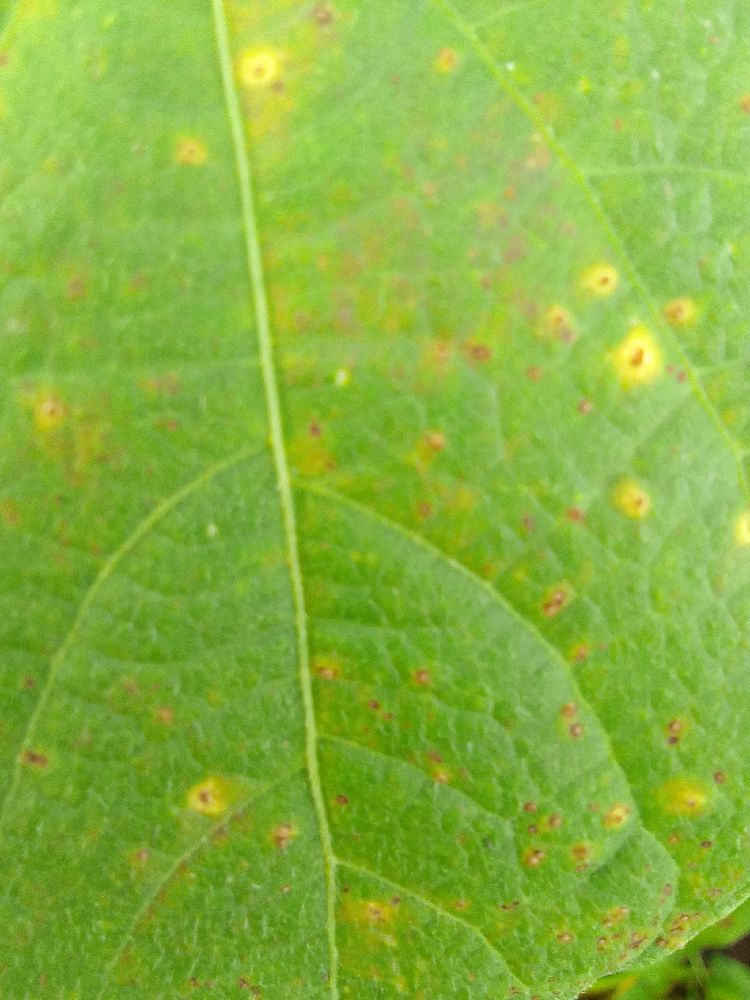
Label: rust